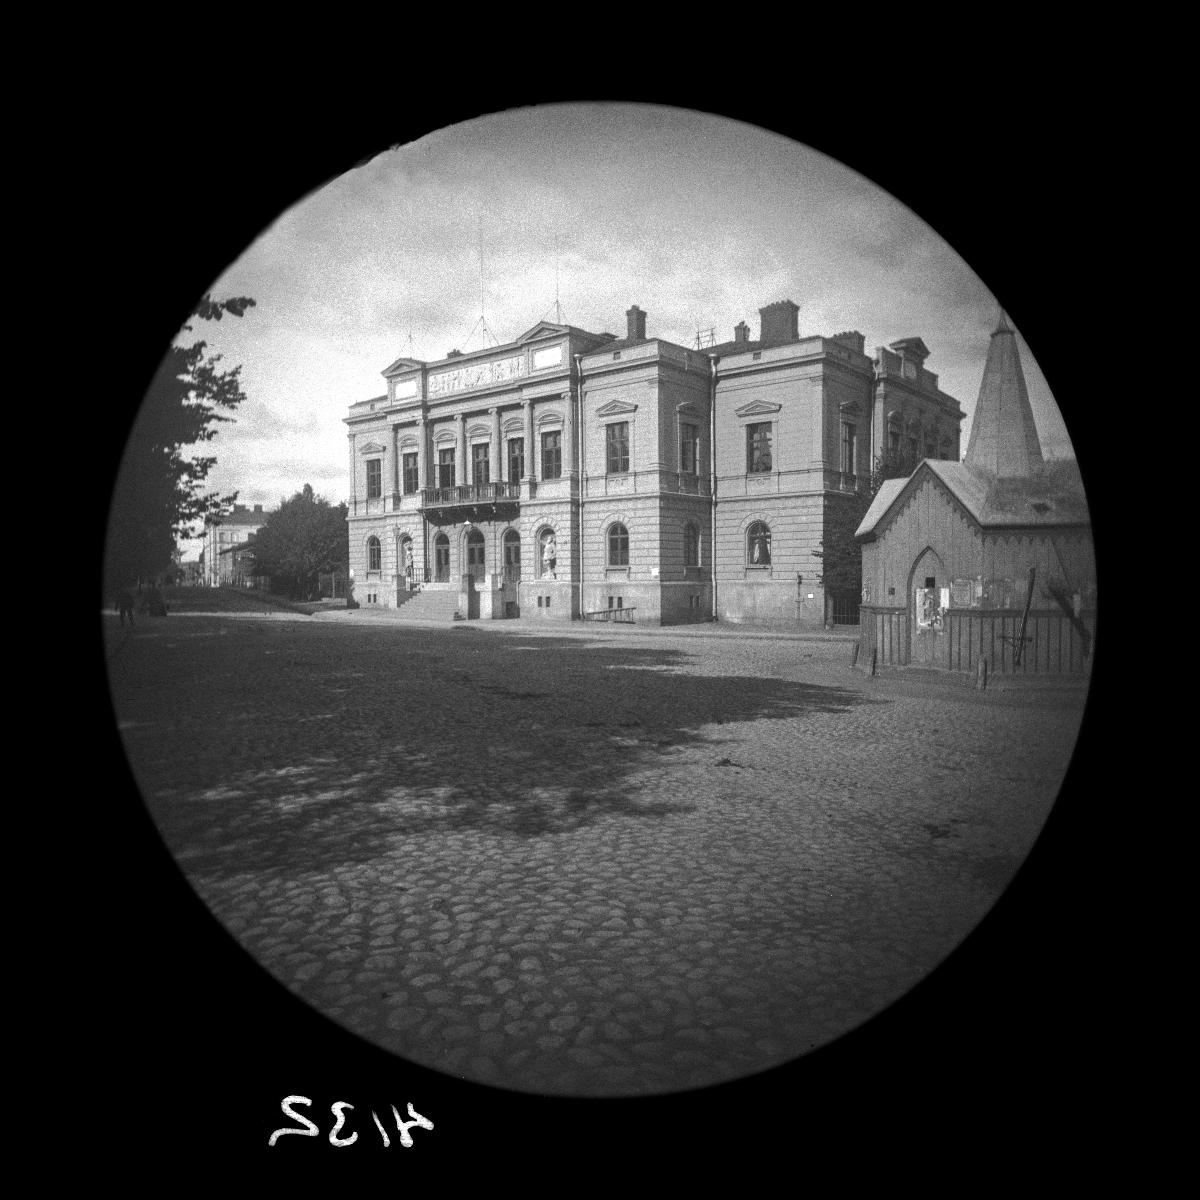
Vanha ylioppilastalo ja Kluuvin kaivo
sisällön kuvaus: Vanha ylioppilastalo ja Kluuvin kaivo. Itäinen Heikinkatu 7 (= Mannerheimintie 3). Aleksanterinkatu 23. mustavalkoinen
Kuvaaja: Wasastjerna, Nils Jakob, valokuvaaja
Ajankohta: kuvausaika 1890 -luku
Paikka: Suomi, Uusimaa, Helsinki, Kluuvi Helsinki, Mannerheimintie 3. Aleksanterinkatu 23
Aiheet: rakennukset, julkiset rakennukset, kadut, kaivot